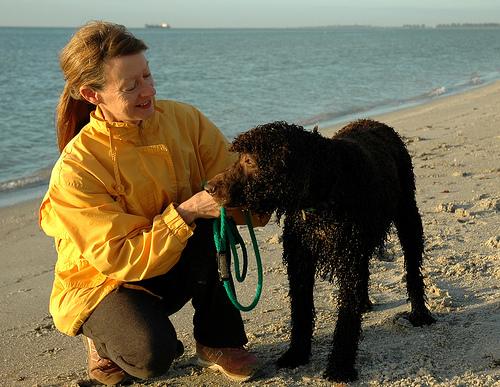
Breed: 219-n000066-Irish_water_spaniel